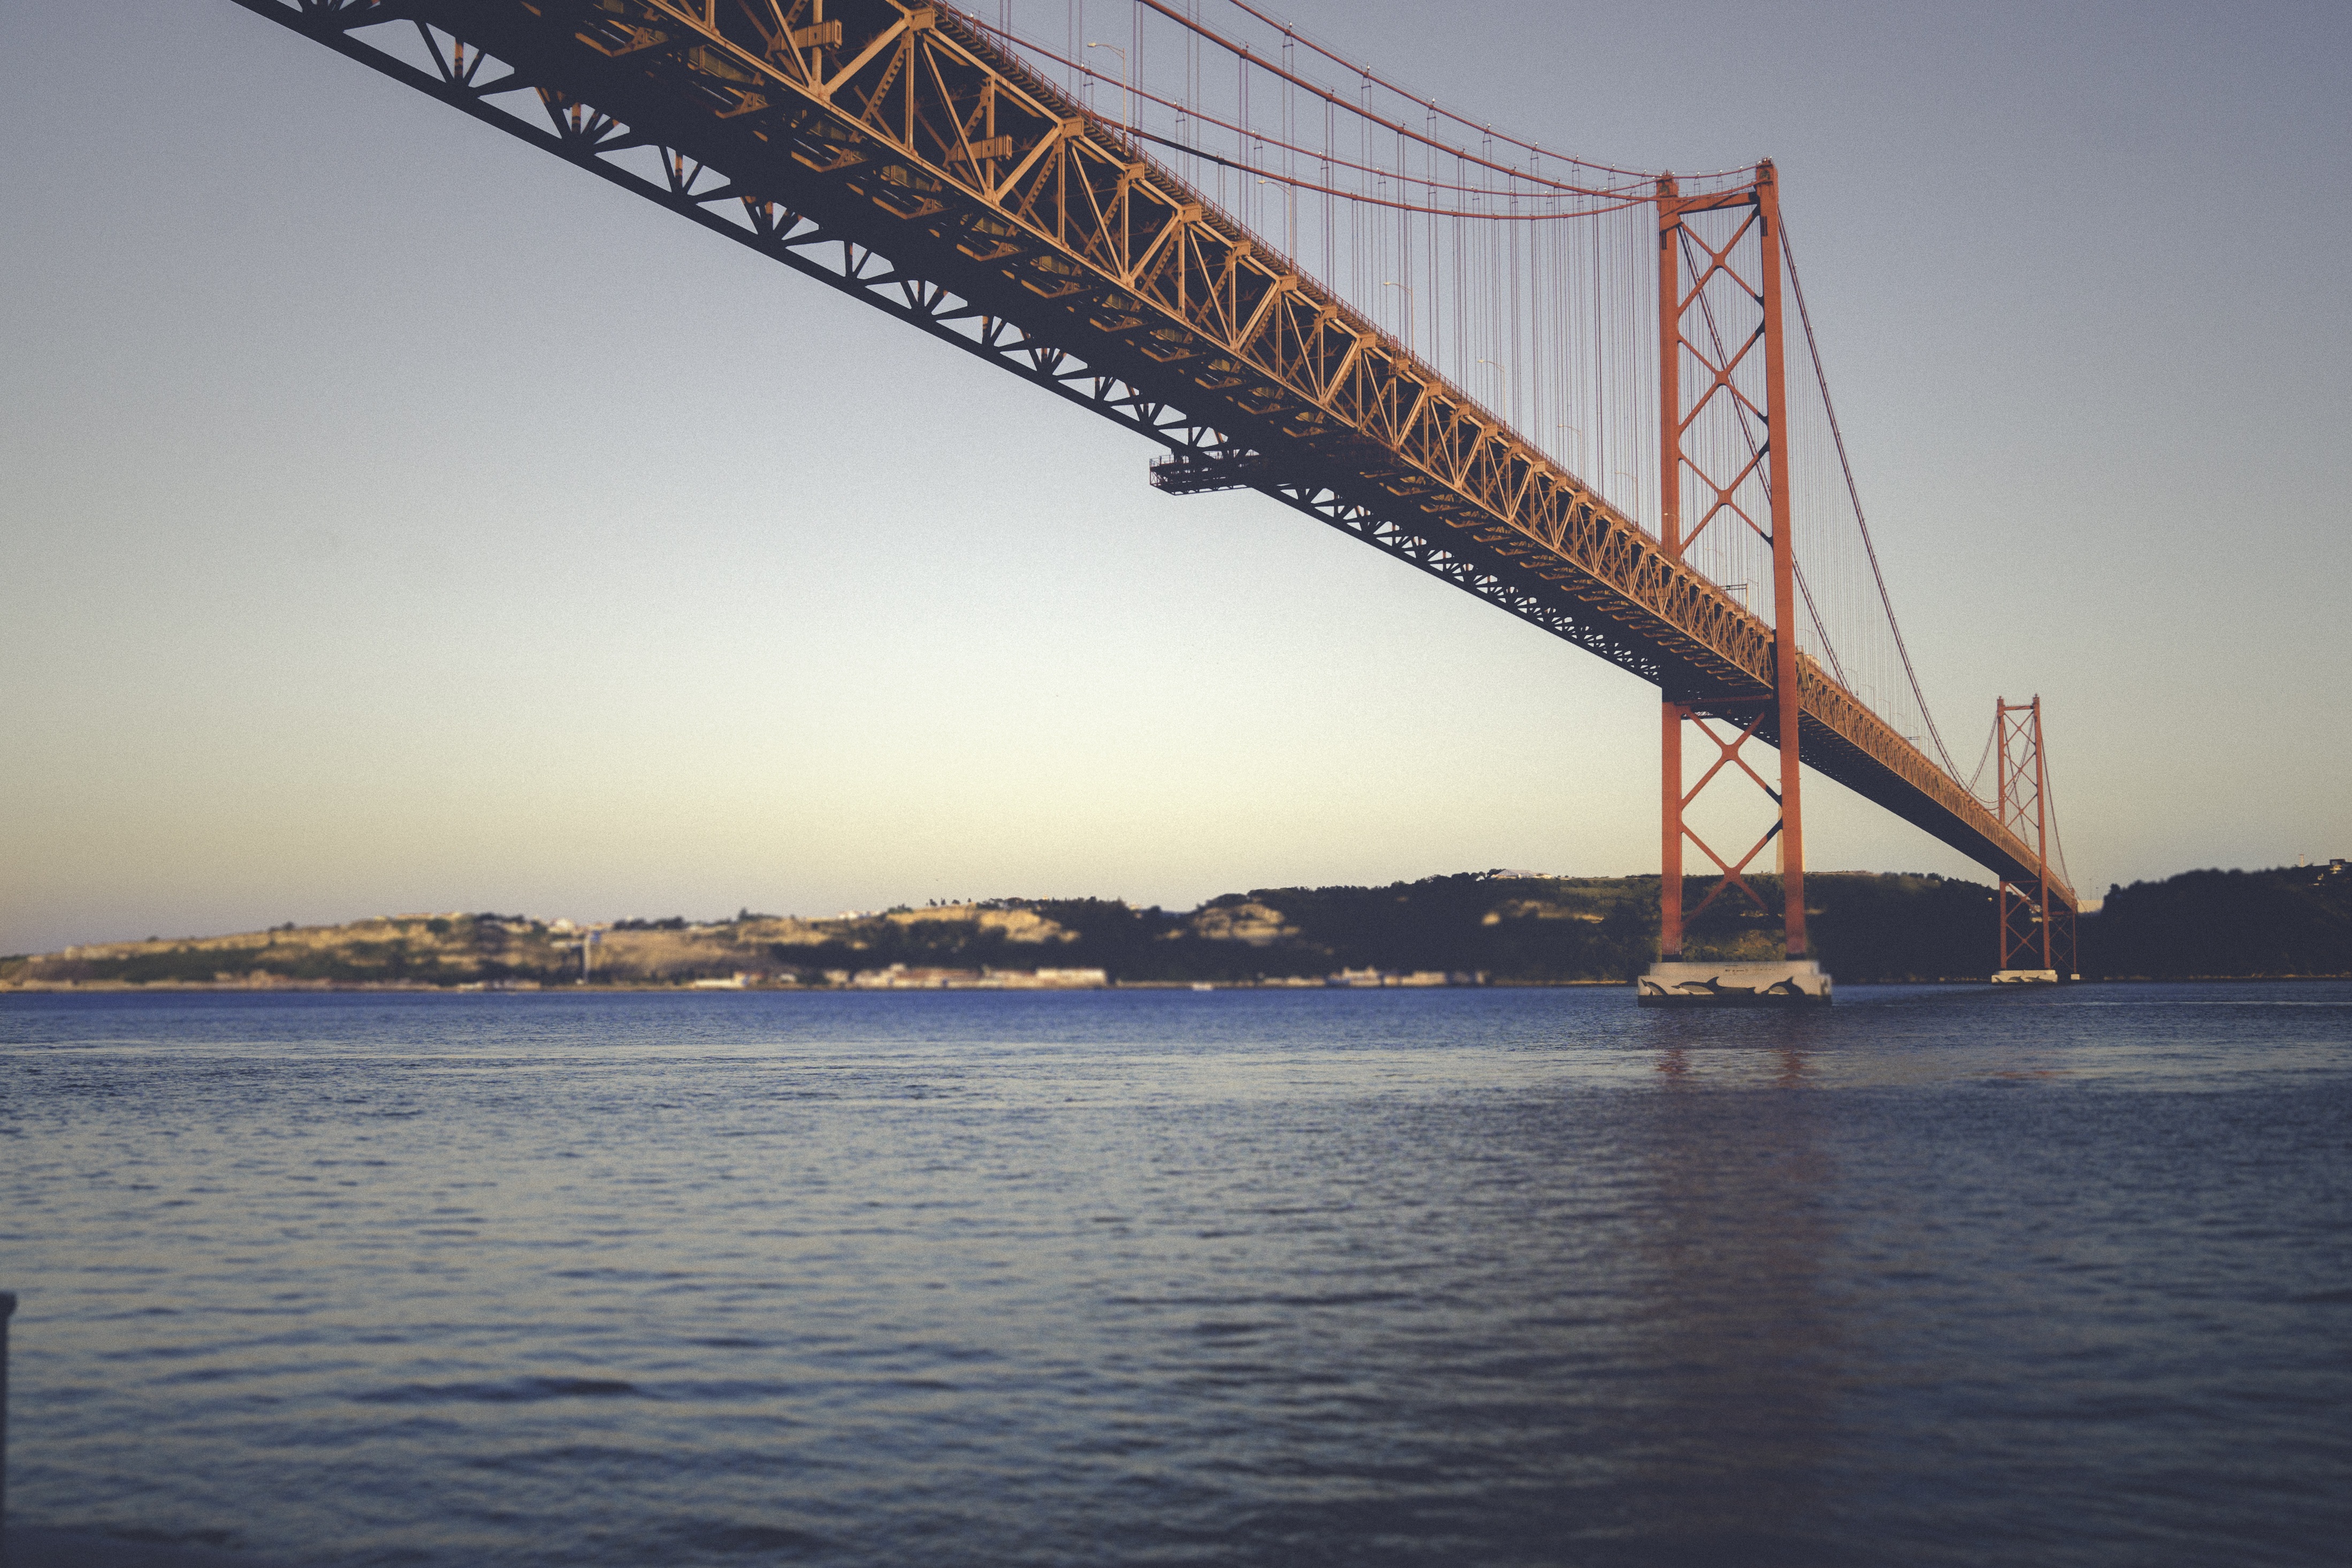
sea, water, architecture, bridge, river, suspension bridge, dusk, reflection, vehicle, bay, cable stayed bridge